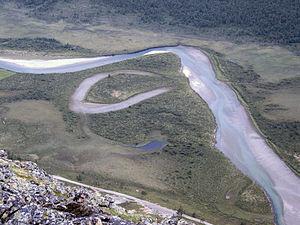
Un bras mort est la partie relictuelle d'un ancien méandre ou d'une tresse qui ont été isolés d'un fleuve ou d'un delta. Selon son âge, la saison et le contexte météorologique, il peut être encore en eau ou asséché,
Un méandre, qui doit son nom à un fleuve de Turquie, est une sinuosité très prononcée du cours d'un fleuve ou rivière, qui se produit naturellement lorsque le courant est suffisant pour éroder les berges en présence de matériaux plus résistants, d'embâcles ou de barrages de castors. Le début de sinuosités naturelles est accentué par la force centrifuge qui exerce une pression sur la partie extérieure de la courbe. Sa courbure est essentiellement due à une faible pente.